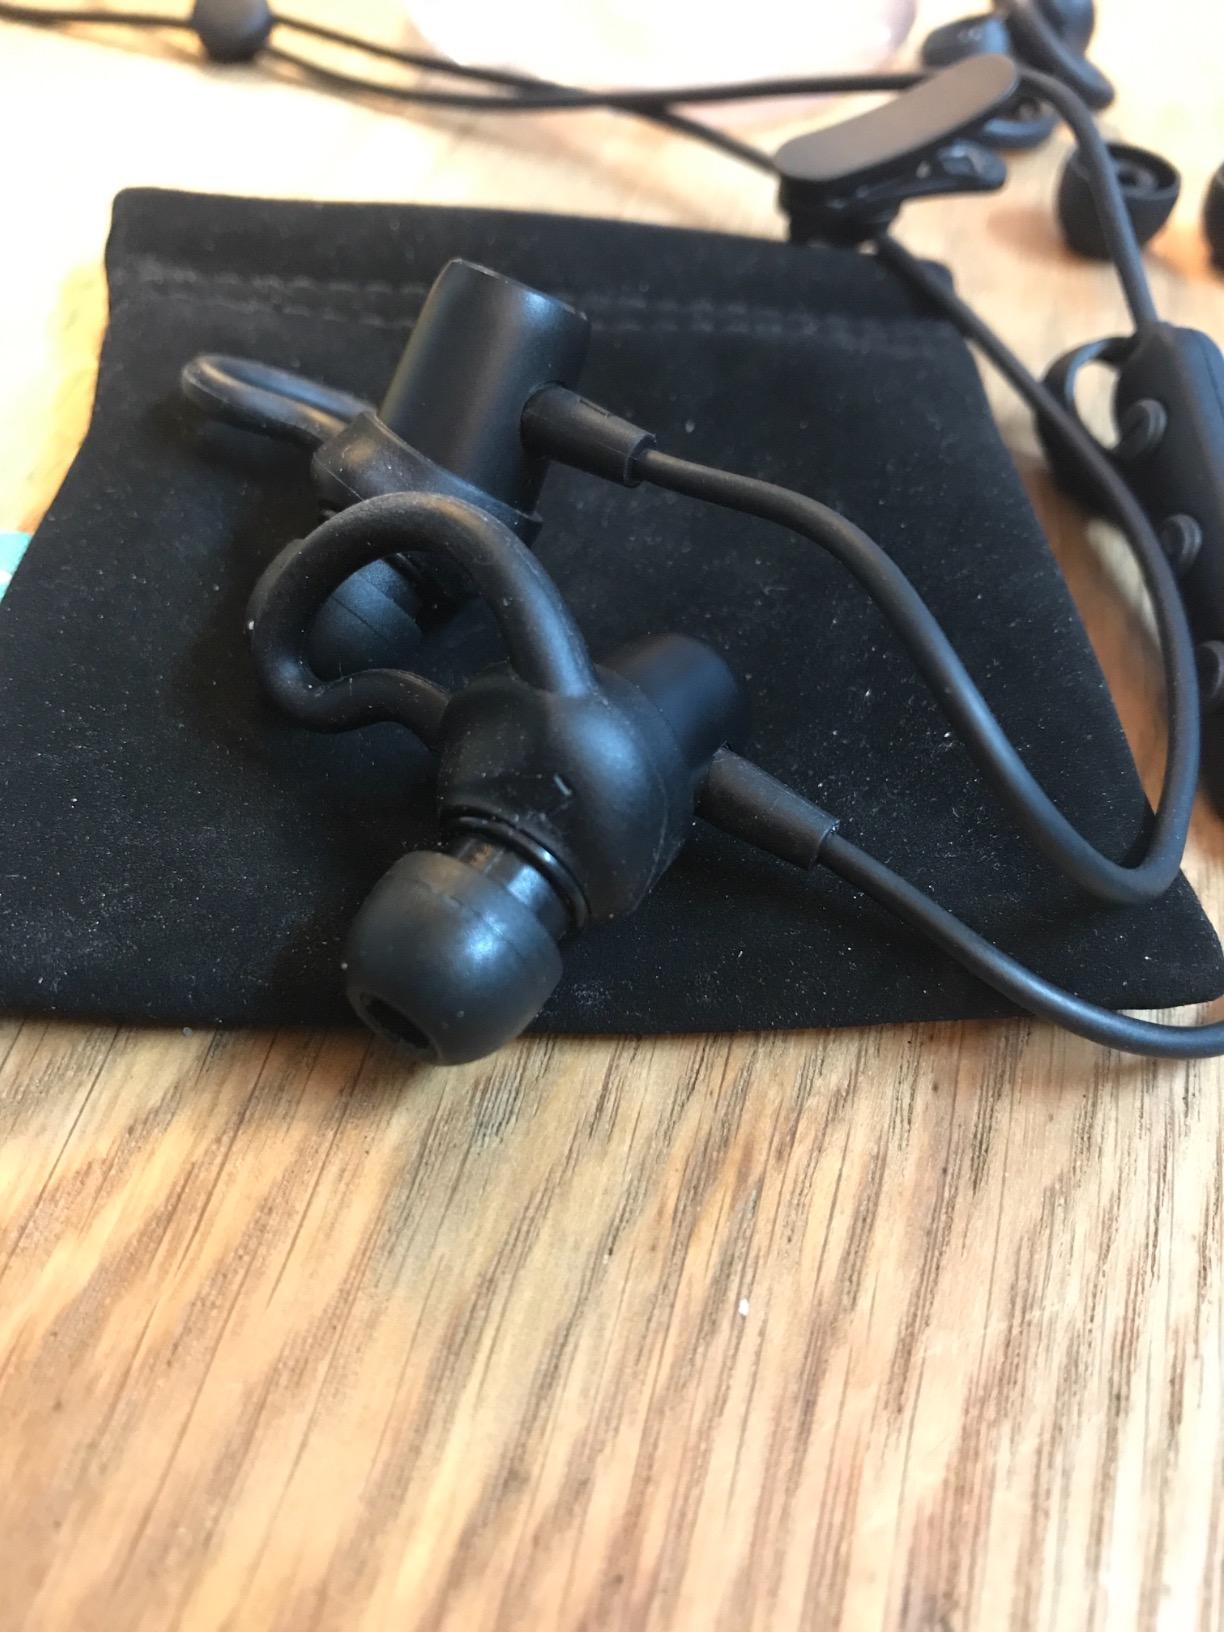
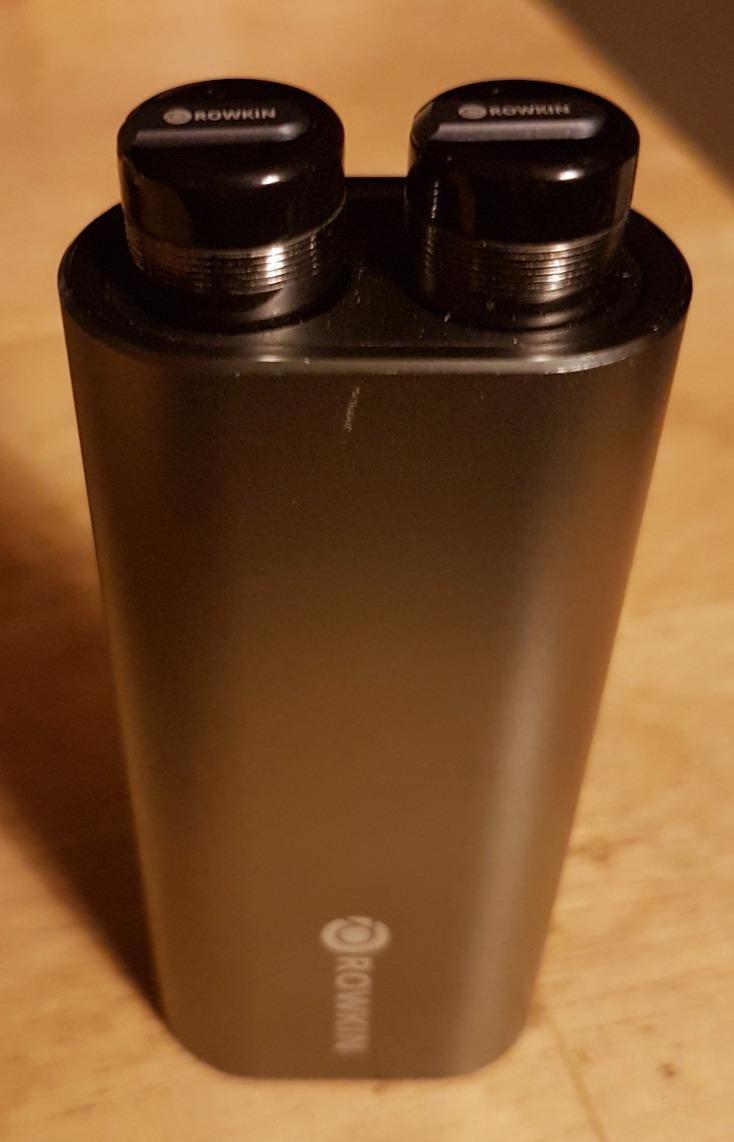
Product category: headphones
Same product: no